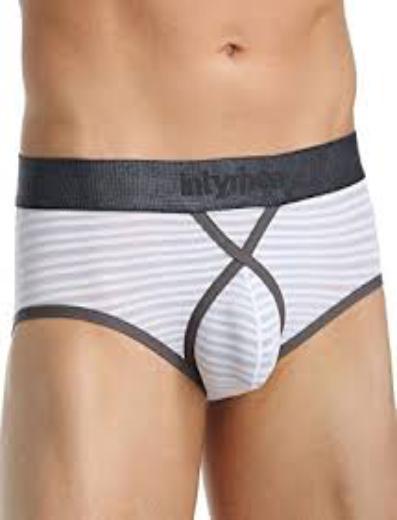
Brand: Intymen
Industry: Clothes